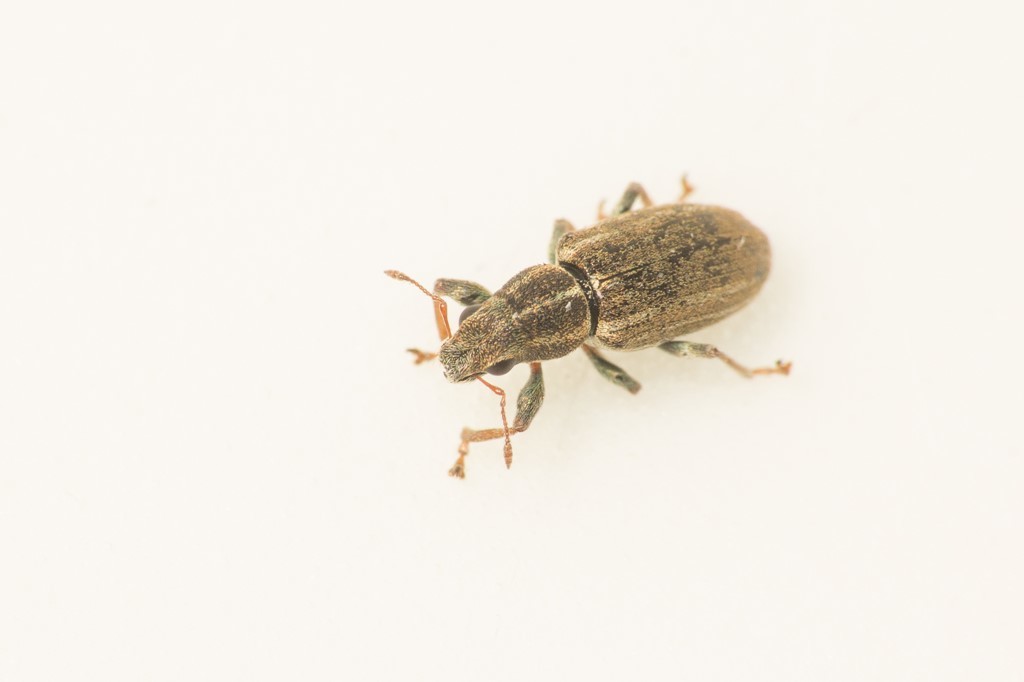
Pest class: pea_leaf_weevil